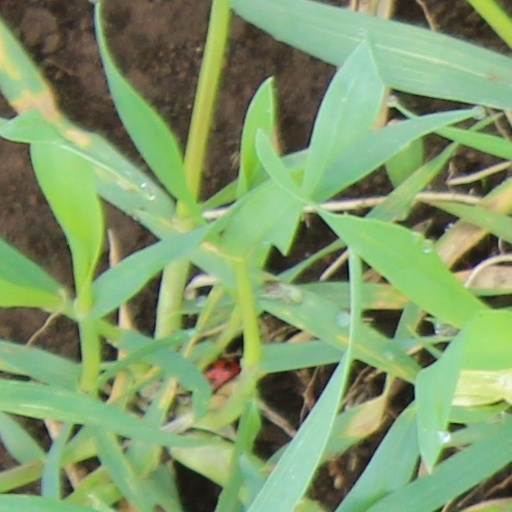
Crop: wheat